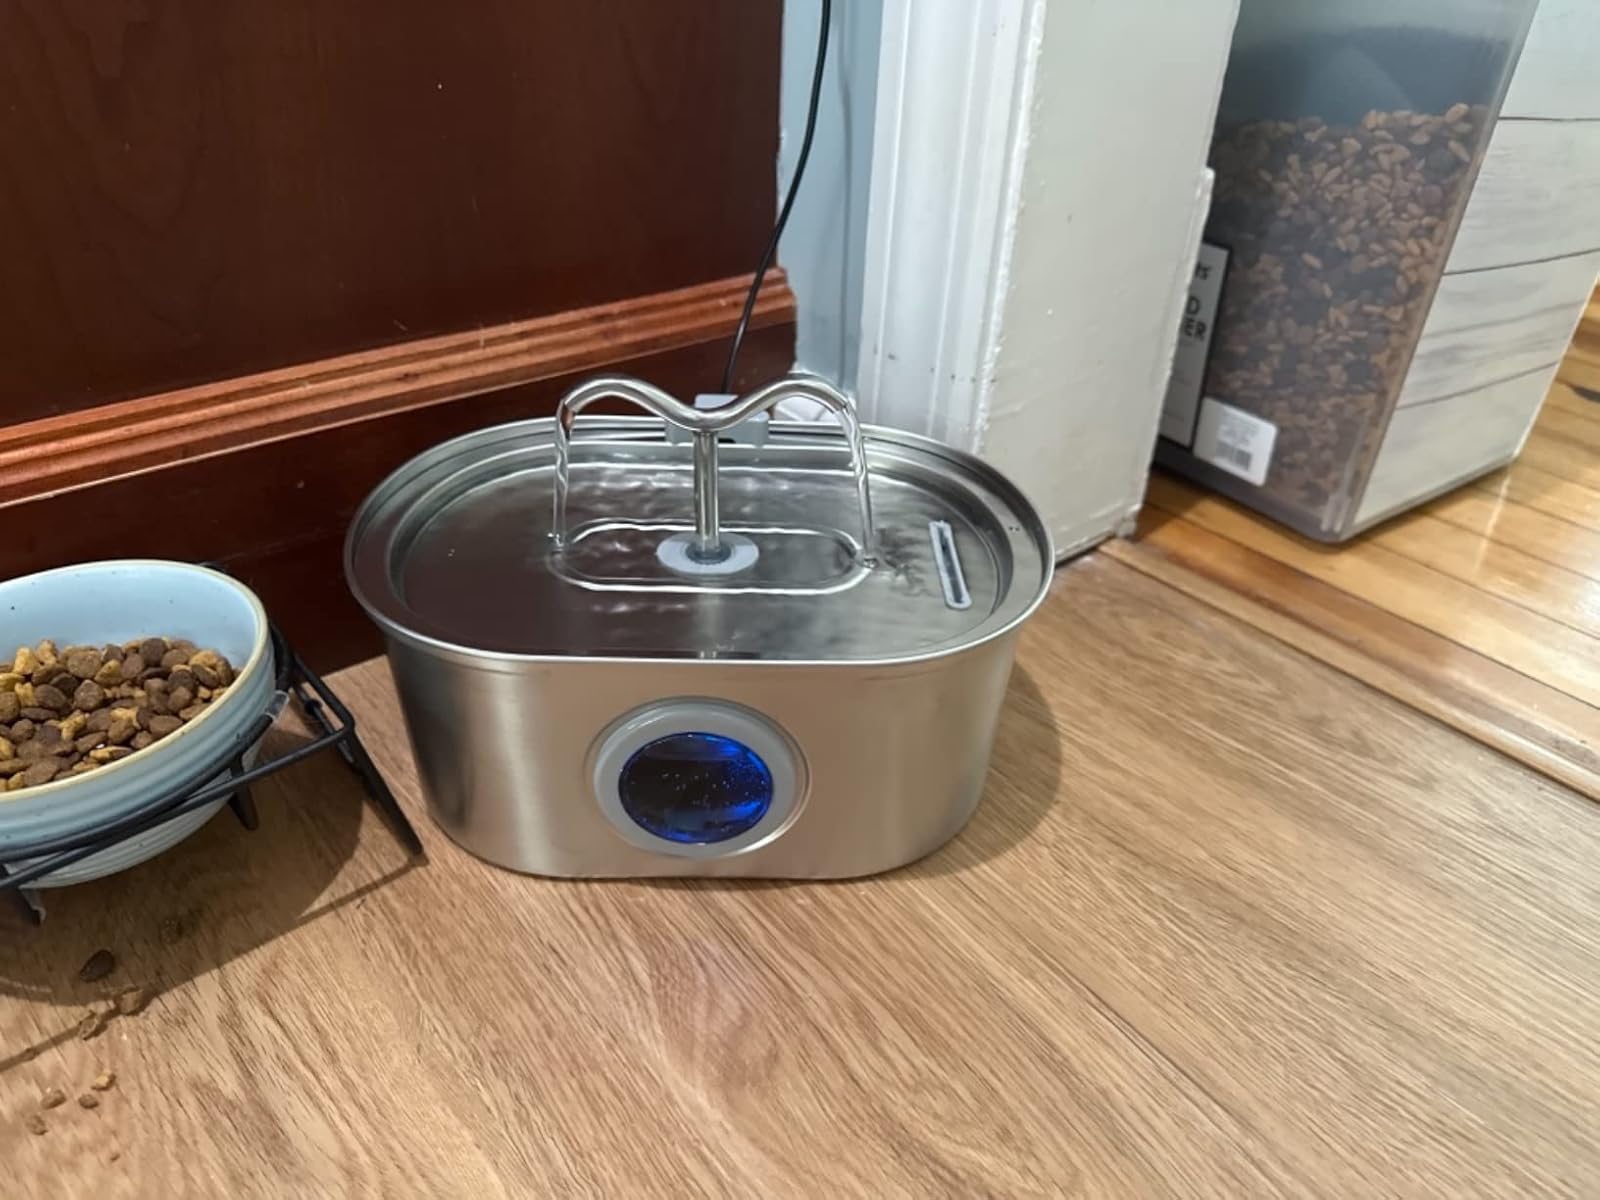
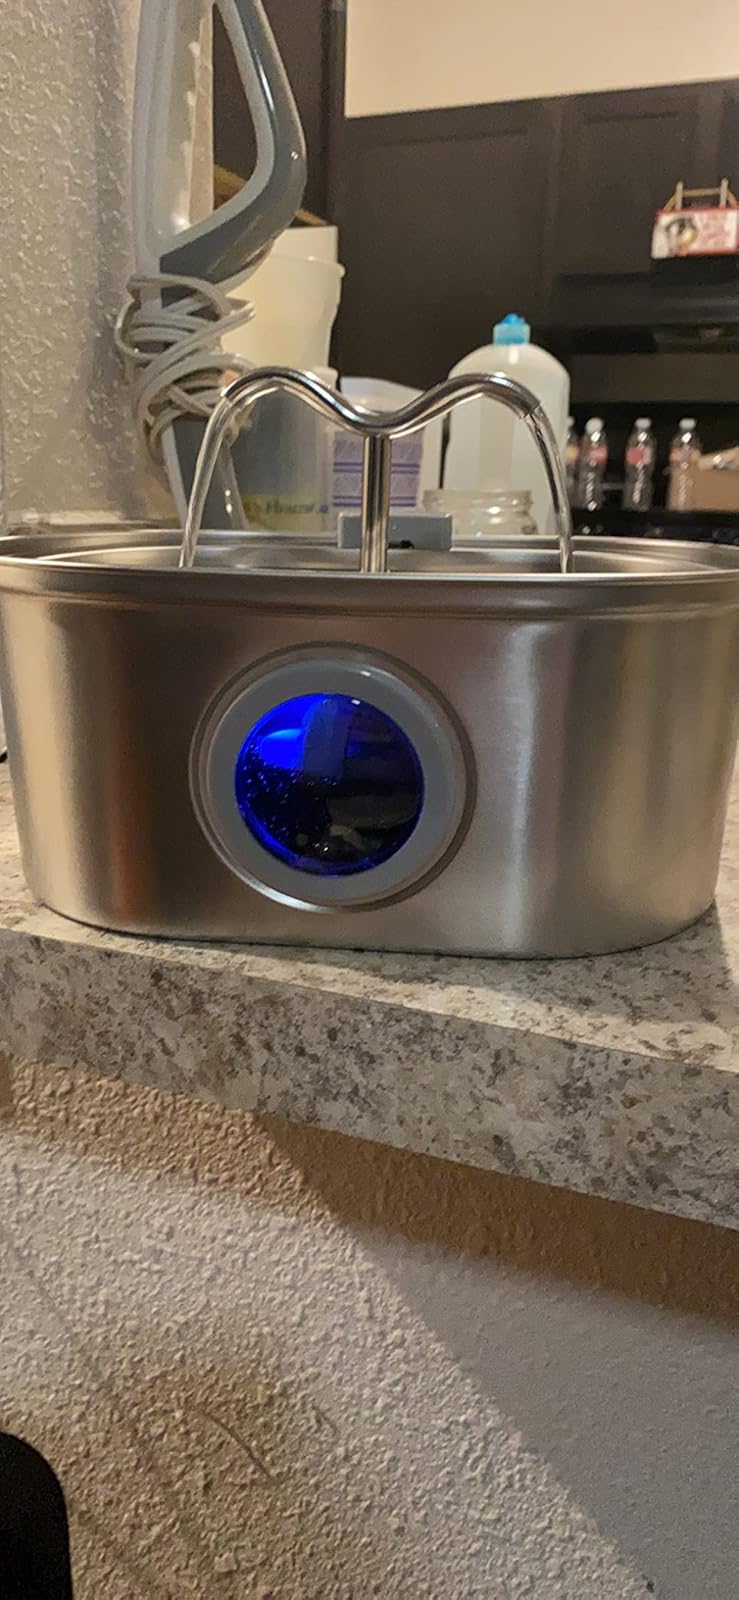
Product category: items_bowl
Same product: yes